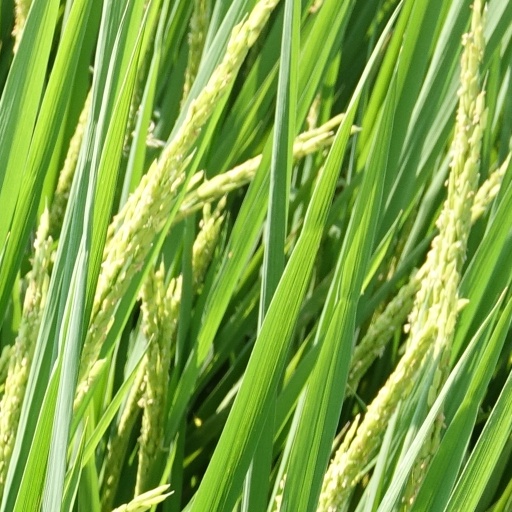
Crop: rice